Lat (cartoonist)

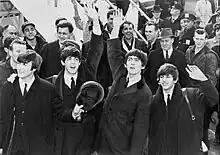
Music, such as that of The Beatles (pictured), influenced Lat's life and work.

The early influences on his art style were from the West. Like most of the Malaysian children in the 1950s, Lat watched Hanna-Barbera cartoons ("The Flintstones" and "The Jetsons") on television and read imported British comics, such as "The Dandy" and "The Beano". He studied them and used their styles and themes in his early doodles. After the foreign influences in his works were noticed by a family friend, Lat was advised by his father to observe and draw upon ideas from their surroundings instead. Heeding the advice, the young cartoonist intimated himself with local happenings. "Tiga Sekawan" was conceived as a humorous crime-fighting story of a local flavour. "Keluarga Si Mamat" and its protagonist were named after his youngest brother Mamat, its stories based on Lat's observations of his fellow villagers and schoolmates. The inspiration for his cartoons about "Bersunat" came about when he was on assignment at a hospital. As he was taking breaks from investigating the dead victims of crime brought to the morgue, Lat chanced upon the circumcisions performed by the hospital on ethnic Malay boys. He found their experiences clinical, devoid of the elaborate and personal ceremonies that celebrated his own rite to manhood in the village. Lat felt compelled to illustrate the differences between life in his "kampung" and the city.